Mixed martial arts

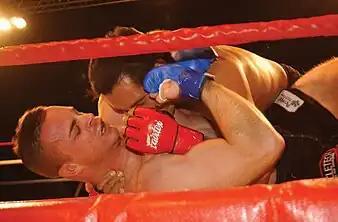
Groundfighting in MMA. Differently from other grappling-based martial arts, you are allowed to strike your opponent when fighting on the ground.

There are multiple wrestling styles around the world which MMA fighters have as their base. American fighters are usually trained in folkstyle wrestling, the style competed in high school and college competitions. Many American champions were former NCAA Division I Wrestling Champions, such as Kevin Randleman and Mark Kerr. While fighters from around the world train primarily in "international" Olympic styles such as Greco-Roman and Freestyle wrestling. Some former wrestlers who competed in the Olympics have joined MMA competition, such as Daniel Cormier, Dan Henderson, Ben Askren, silver medalists Matt Lindland and Yoel Romero, and gold medalist Henry Cejudo. Some fighters have also come from local Folk wrestling backgrounds, UFC flyweight champion Deiveson Figueiredo is trained at "Luta Marajoara", a folk wrestling style from Marajó island.